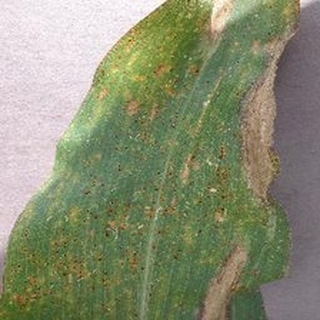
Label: corn_northern_leaf_blight